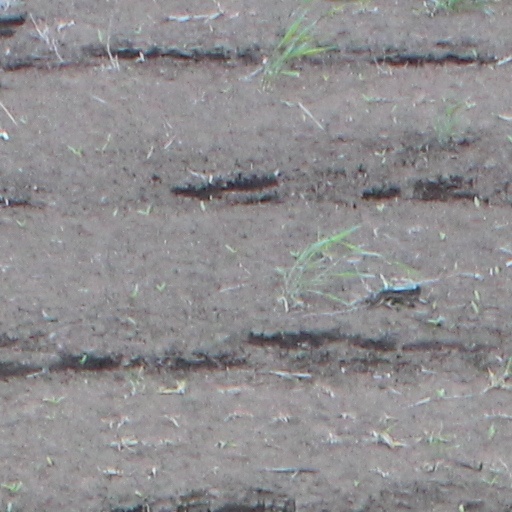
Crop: wheat